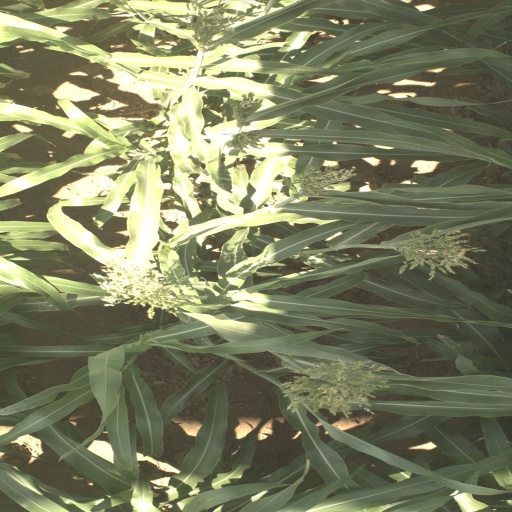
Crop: sorghum